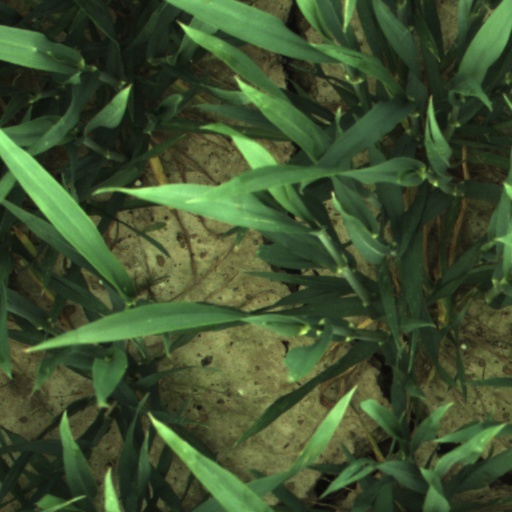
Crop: wheat